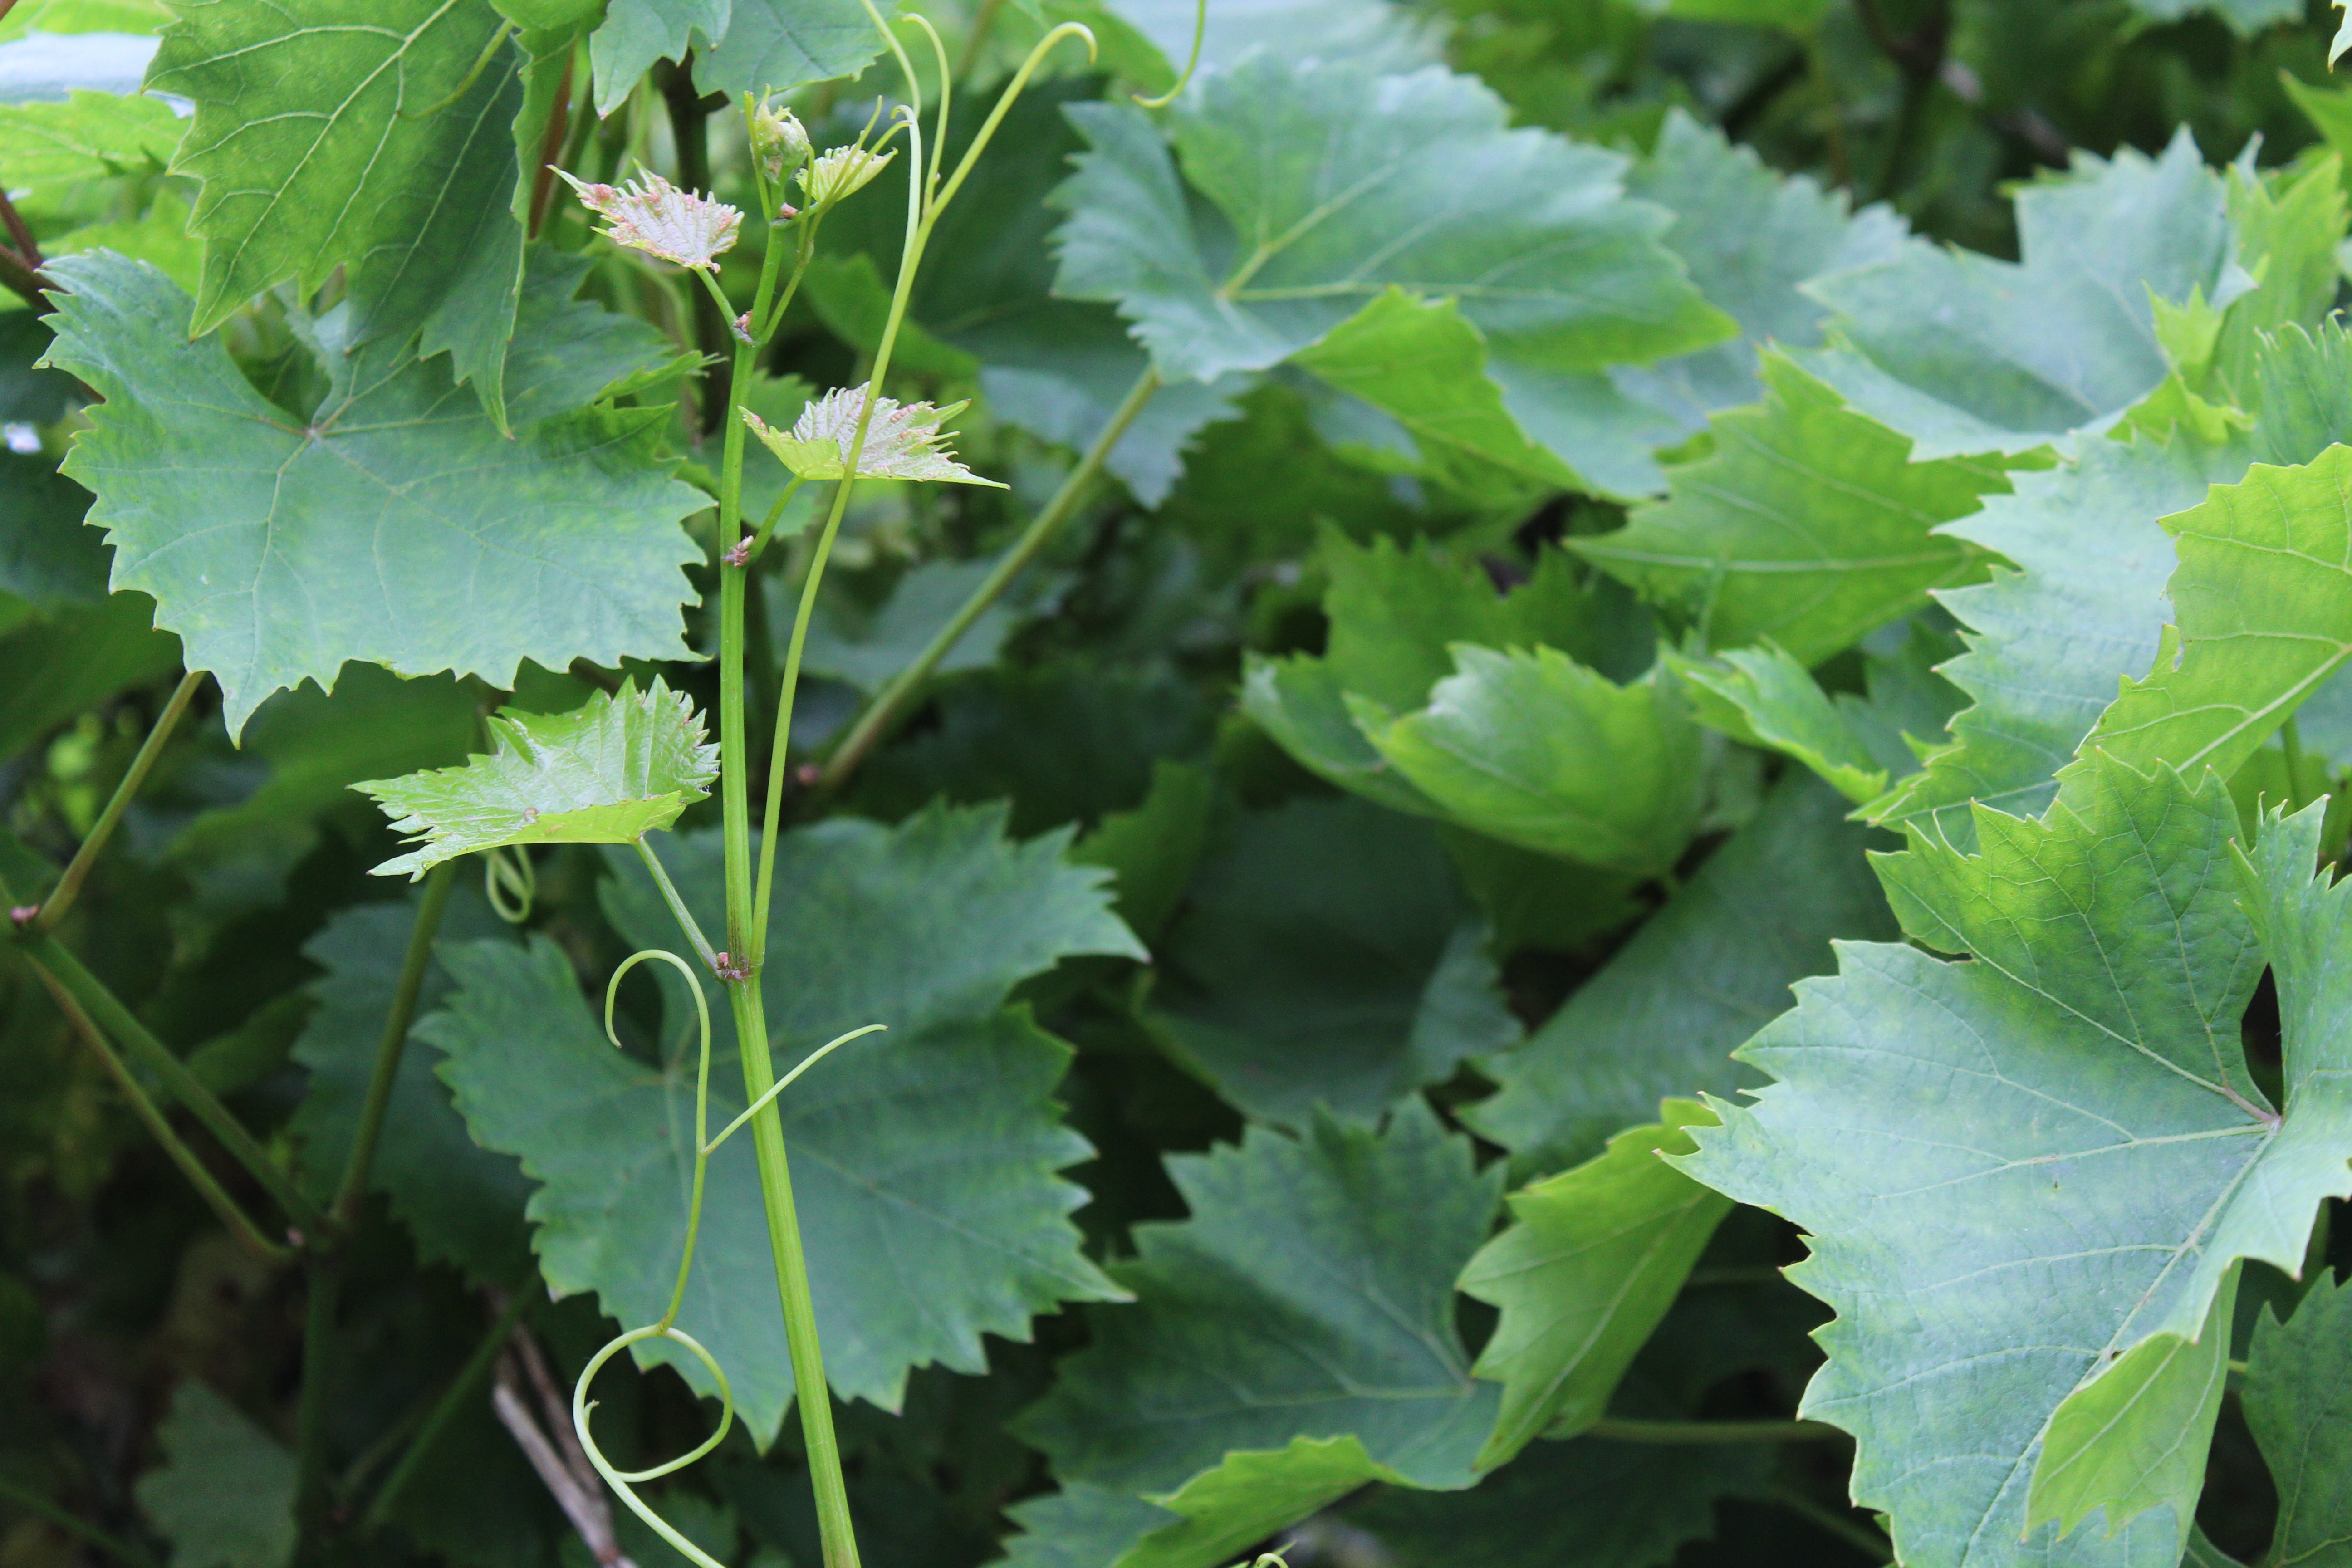
tree, nature, plant, grape, vine, fruit, leaf, flower, food, green, herb, produce, vegetable, crop, agriculture, garden, engine, brassica, vine leaves, flowering plant, maidenhair tree, grape leaves, annual plant, land plant, brassica rapa, leaf vegetable